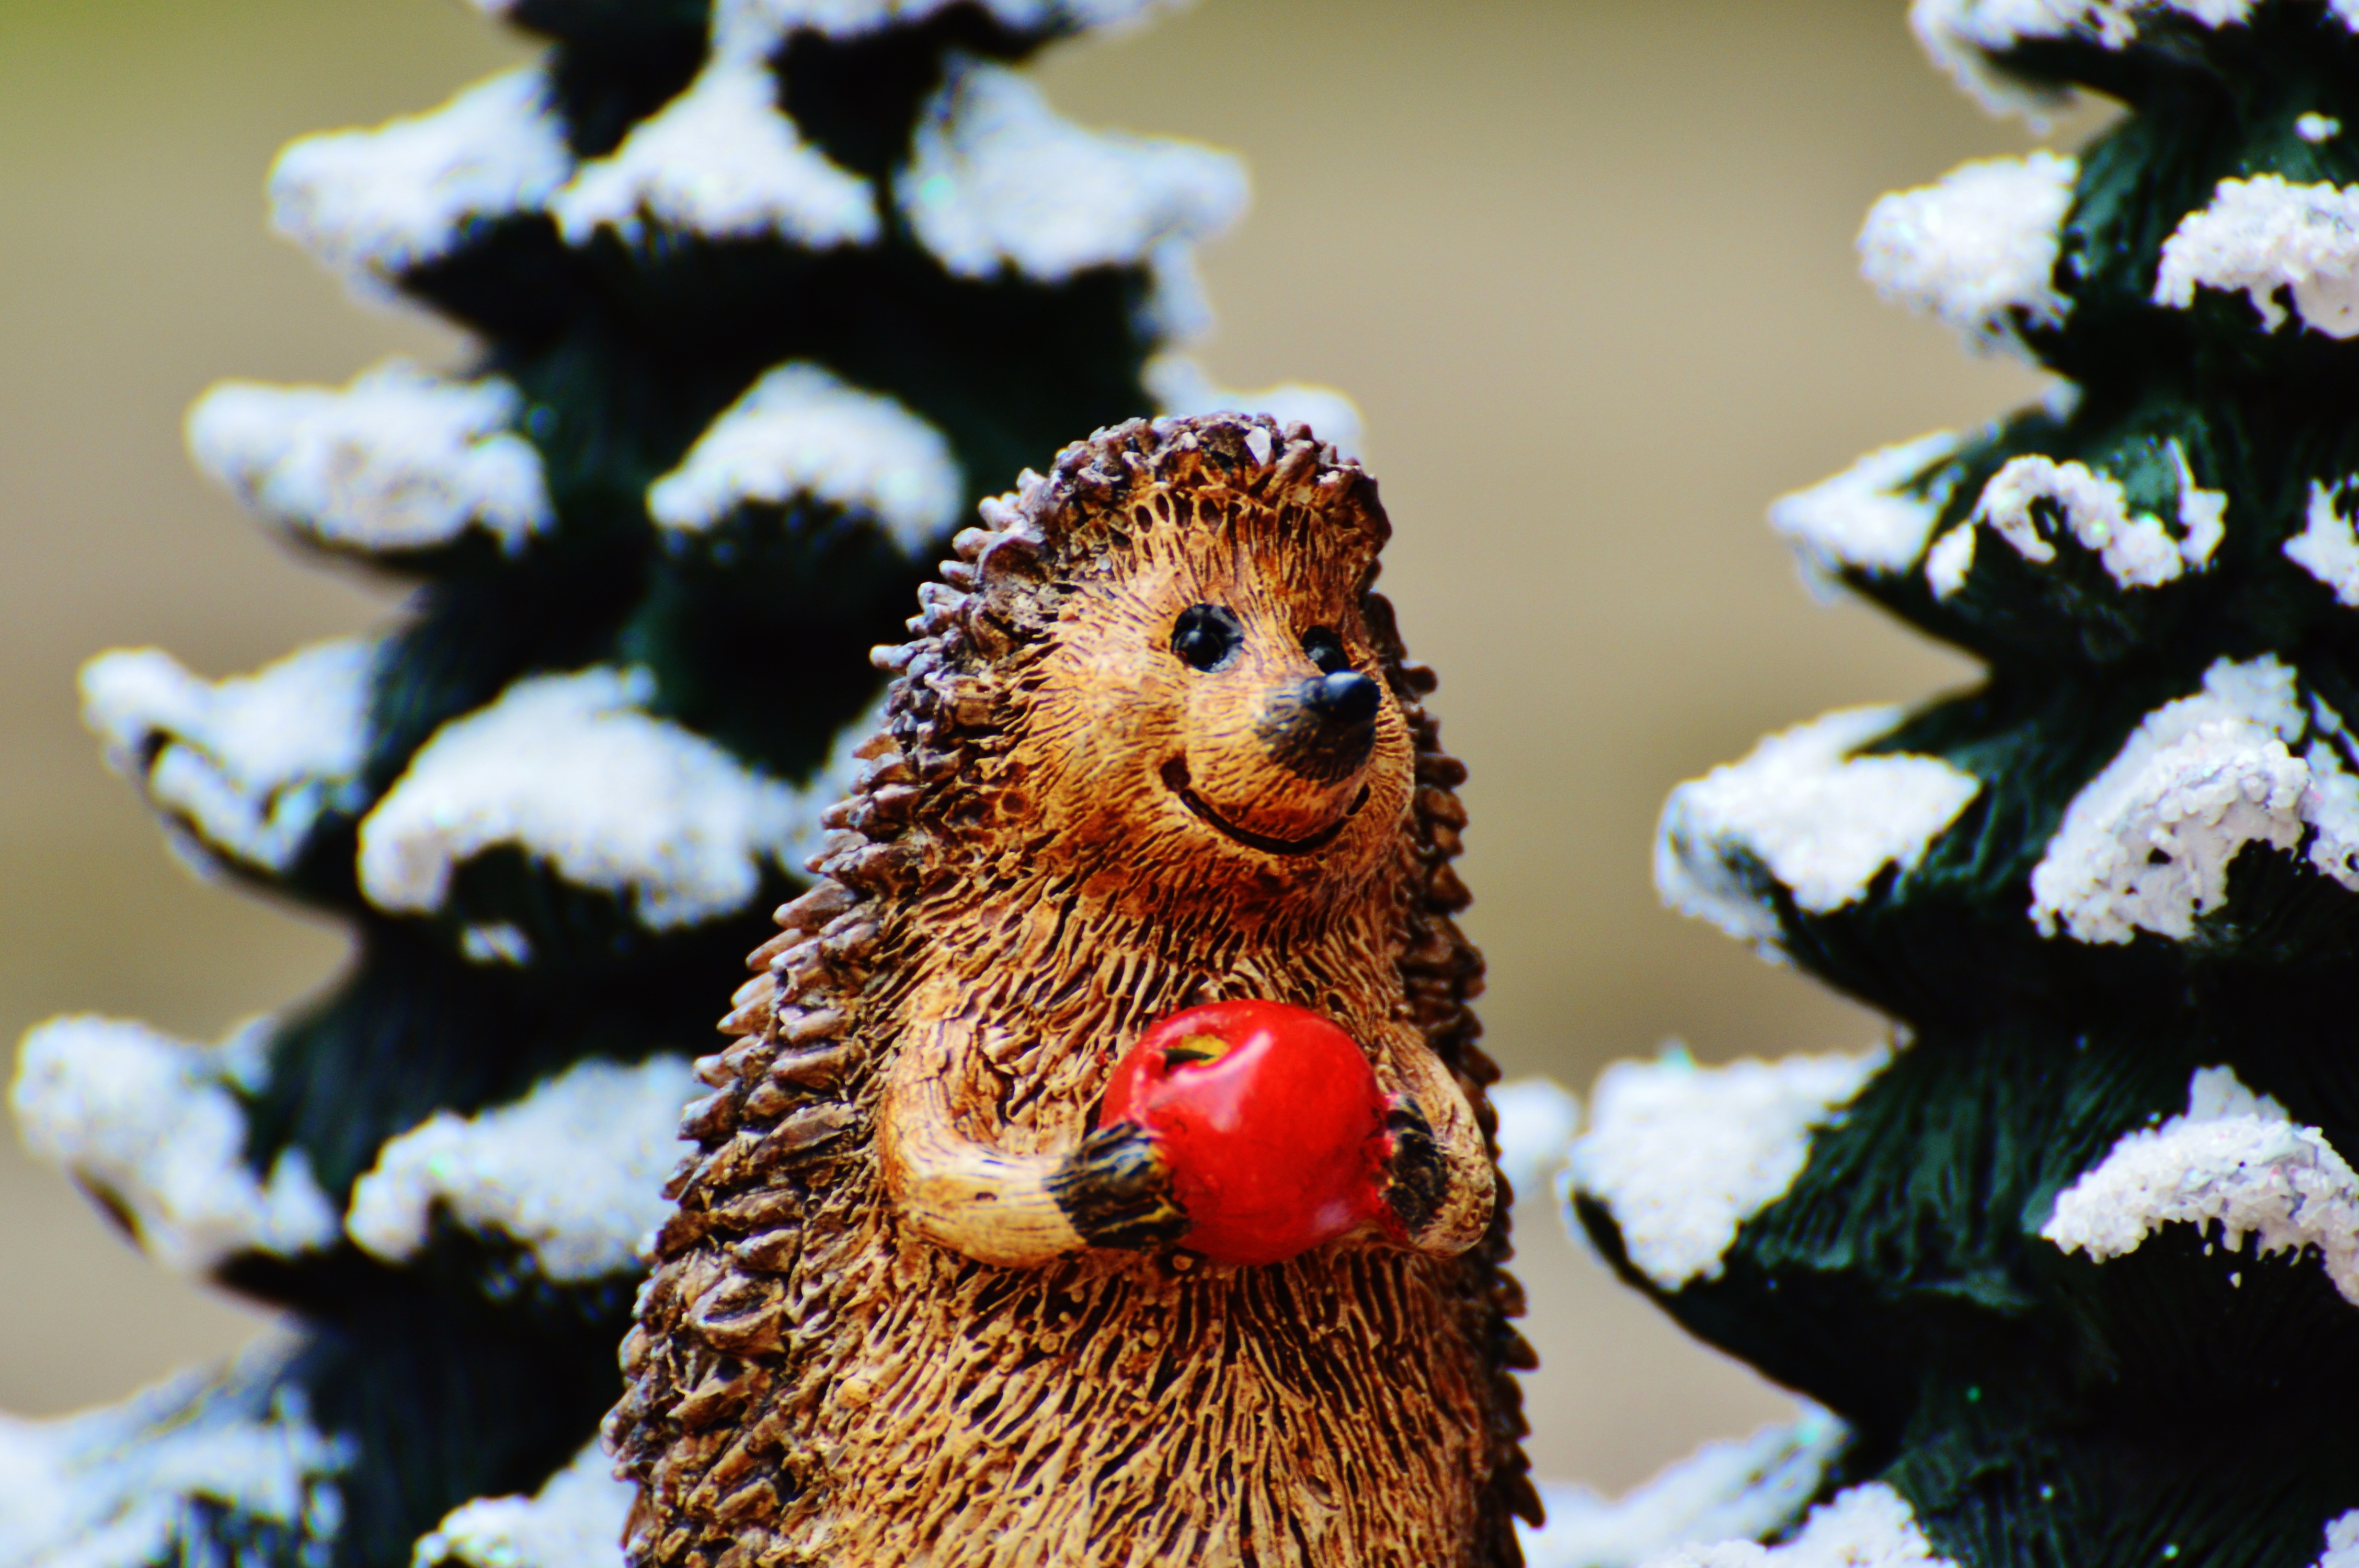
apple, tree, winter, bird, sweet, flower, cute, decoration, food, christmas, christmas tree, celebrate, deco, advent, christmas decoration, gifts, festival, figure, contemplative, hedgehog, funny, december, wintry, nicholas, macro photography